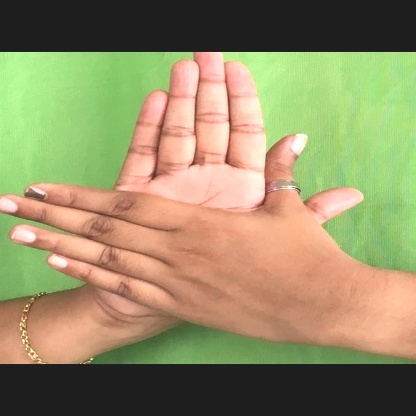
Mudra: Chakra